Steven Laffoley

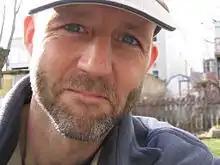
Laffoley in 2012

Steven Laffoley an award-winning author of fiction and creative-nonfiction. His "Hunting Halifax" was shortlisted for the 2008 Atlantic Independent Booksellers' Choice Award and the 2008 Evelyn Richardson Memorial Non-Fiction Award. Both "The Devil And The Deep Blue Sea" and "Shadowboxing" topped the Nova Scotia Bestsellers List, with the former being shortlisted for the 2012 Arthur Ellis Award for Best Crime Nonfiction and the latter winning the 2013 Evelyn Richardson Nonfiction Award. His novel, "The Blue Tattoo," also garnered much critical and commercial success. "It's a big story that everyone should read", noted the Atlantic Books Today. "It deepens one's appreciation for the parts of the city touched by the devastation of December 6, 1917".